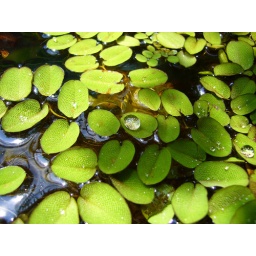
I don't know the name of these but I see them in shallow bowls of water all over the place.